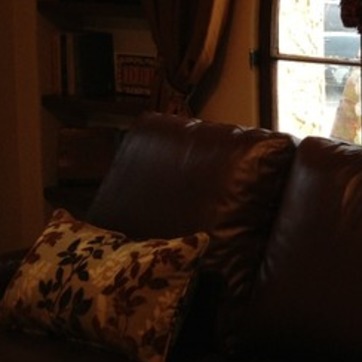
Material: leather